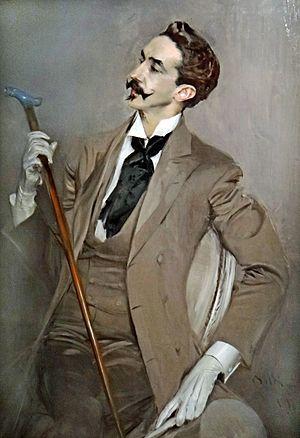
Don d'Henri Pinard au nom du comte Robert de Montesquiou, 1922 Ce tableau est présenté dans la remarquable exposition du couturier d'origine belge Dries Van Noten qui se tient actuellement au musée des arts décoratifs. Il fait partie d'une des oeuvres sélectionnées par le couturier qui l'ont inspiré au cours de sa carrière. Site de l'exposition Dries Van Noten - Inspirations www.lesartsdecoratifs.fr/francais/mode-et-textile/exposit...